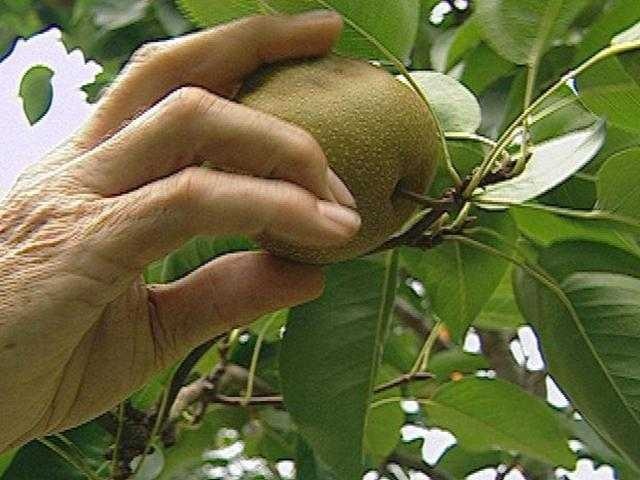
Label: Pear